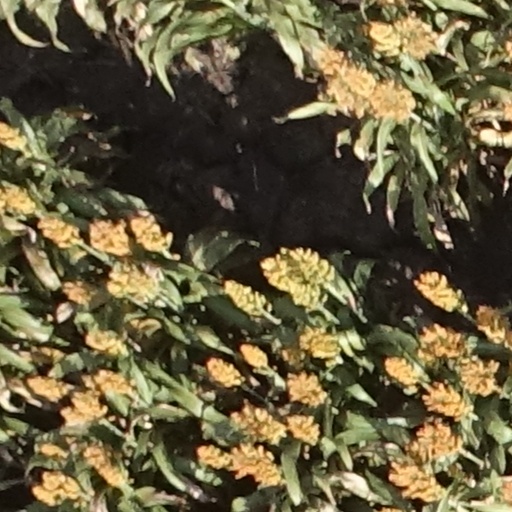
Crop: sorghum